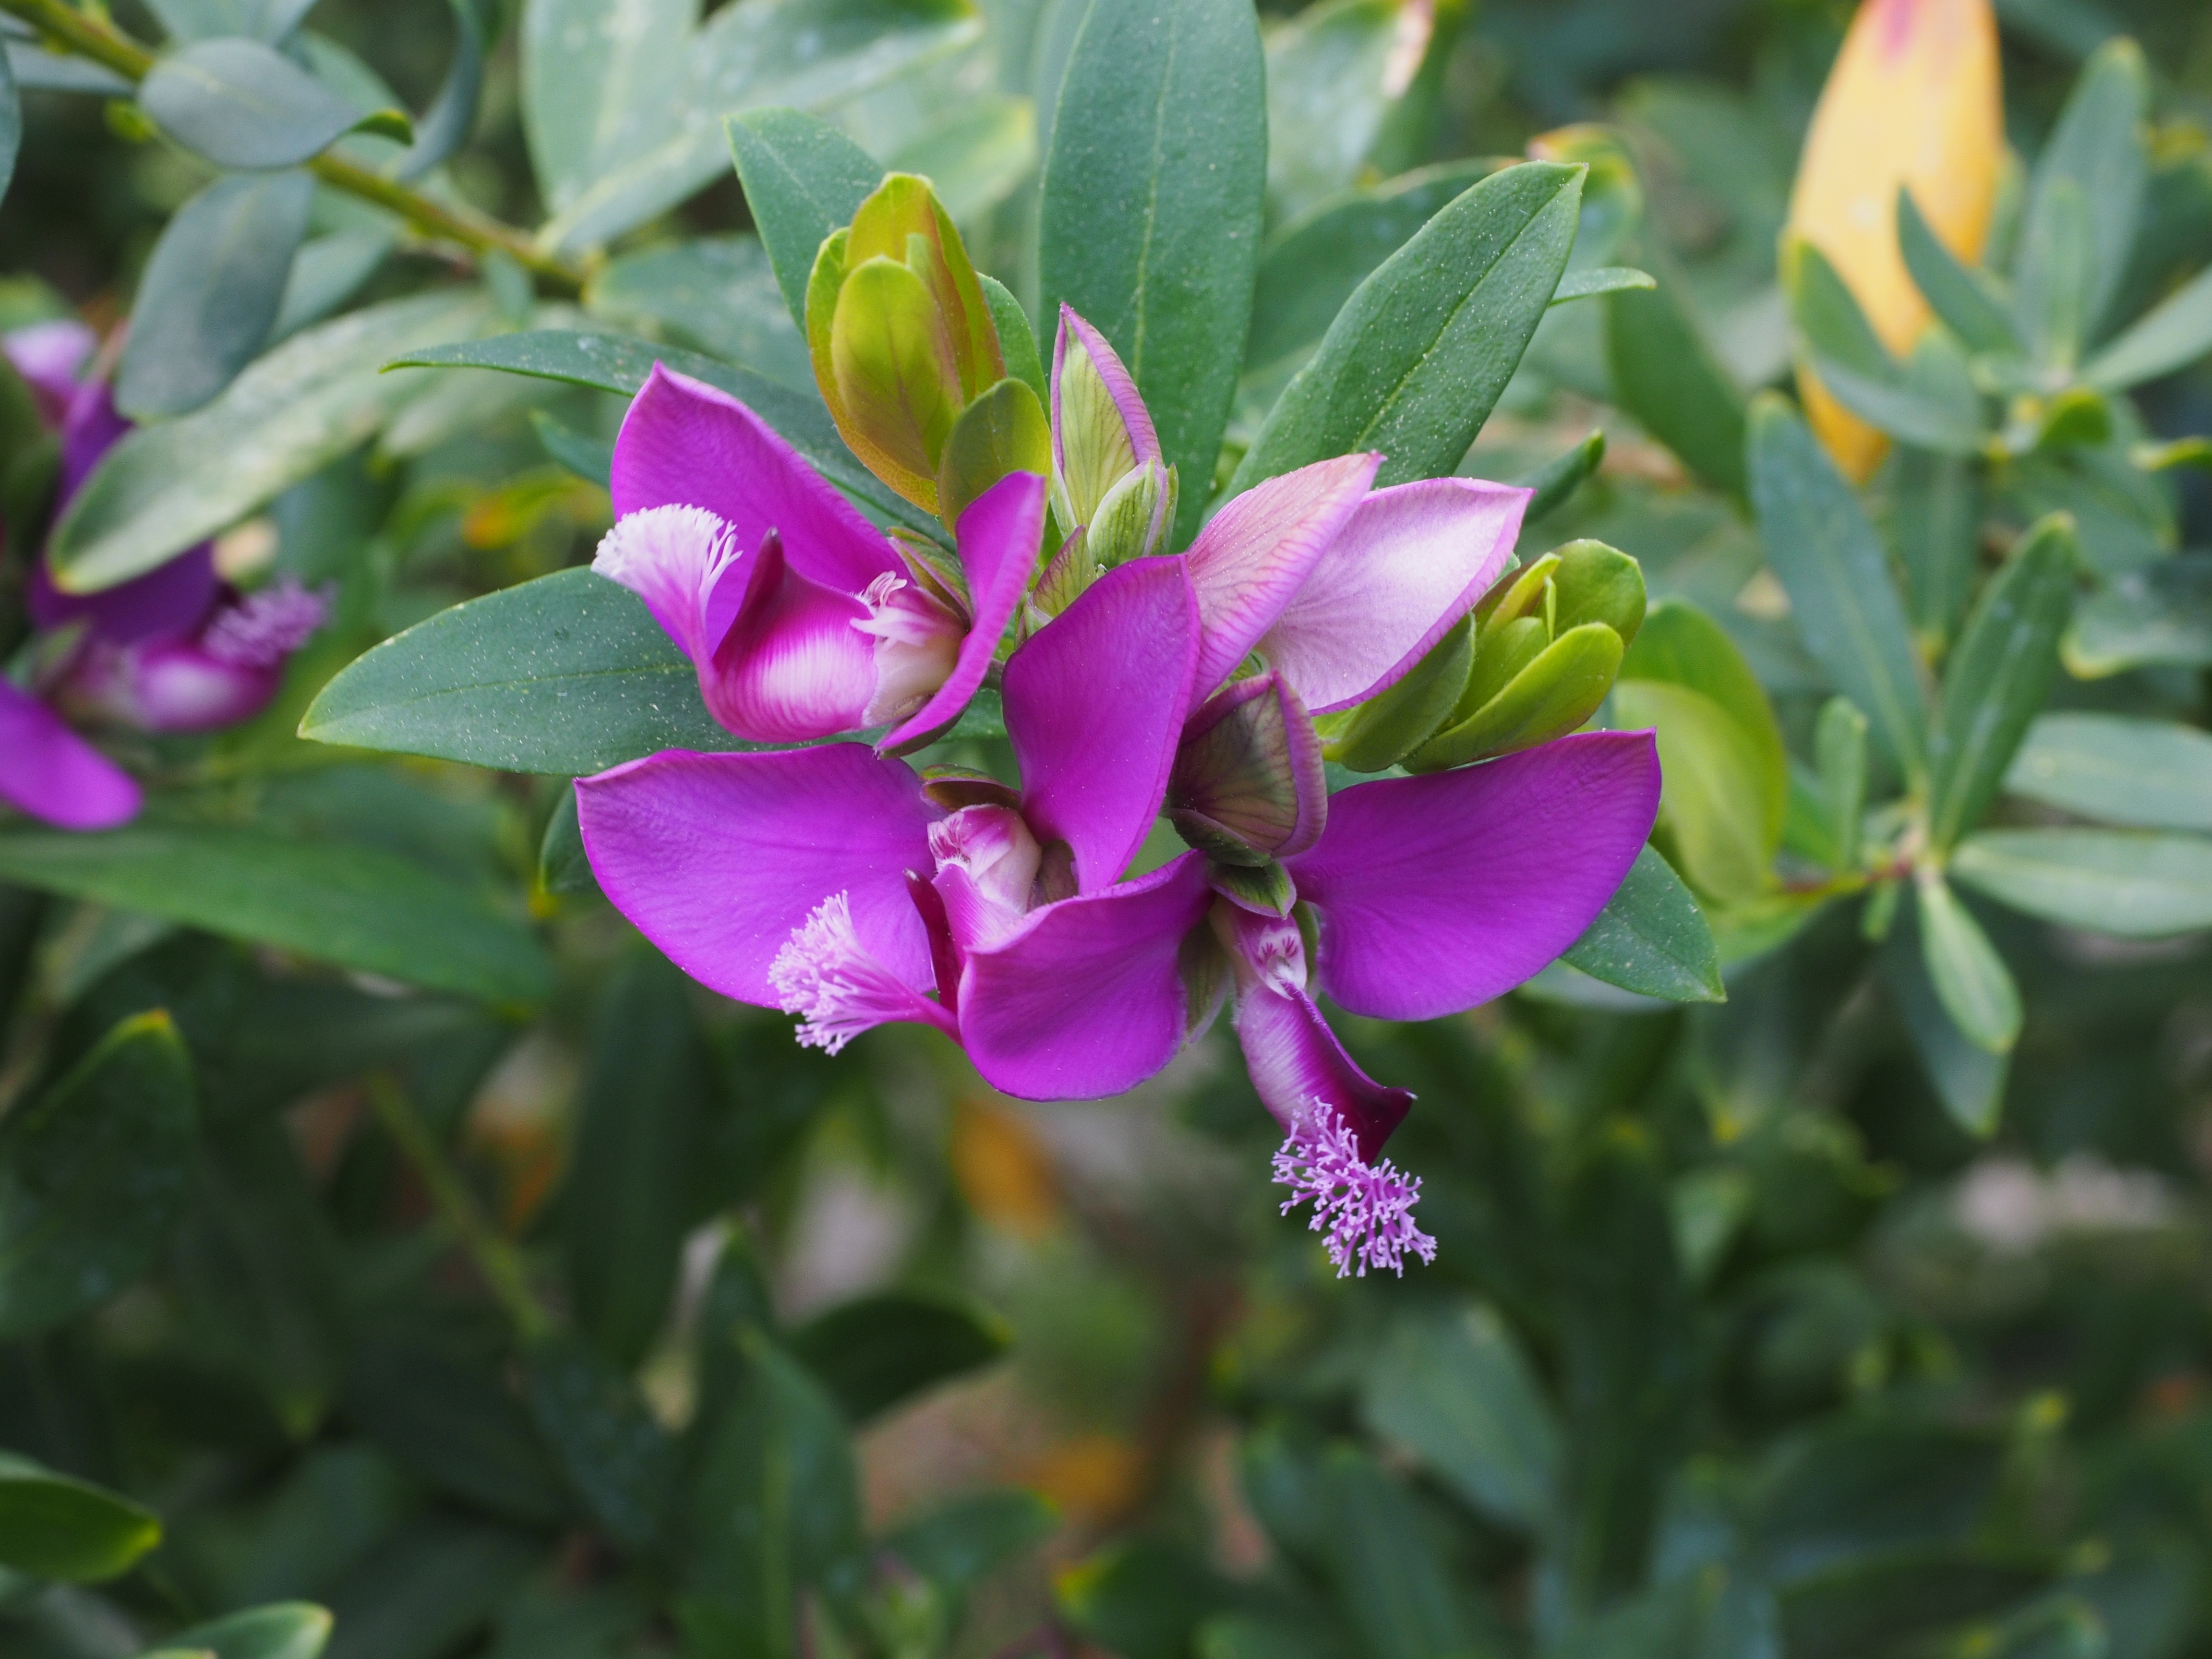
tree, blossom, plant, flower, purple, botany, flora, wildflower, flowers, shrub, violet, periwinkle, arboreal, flowering plant, myrtles finial, polygala myrtifolia, polygala, finial greenhouse, polygalaceae, land plant, everlasting sweet pea, keuzblume, polygala milkwort